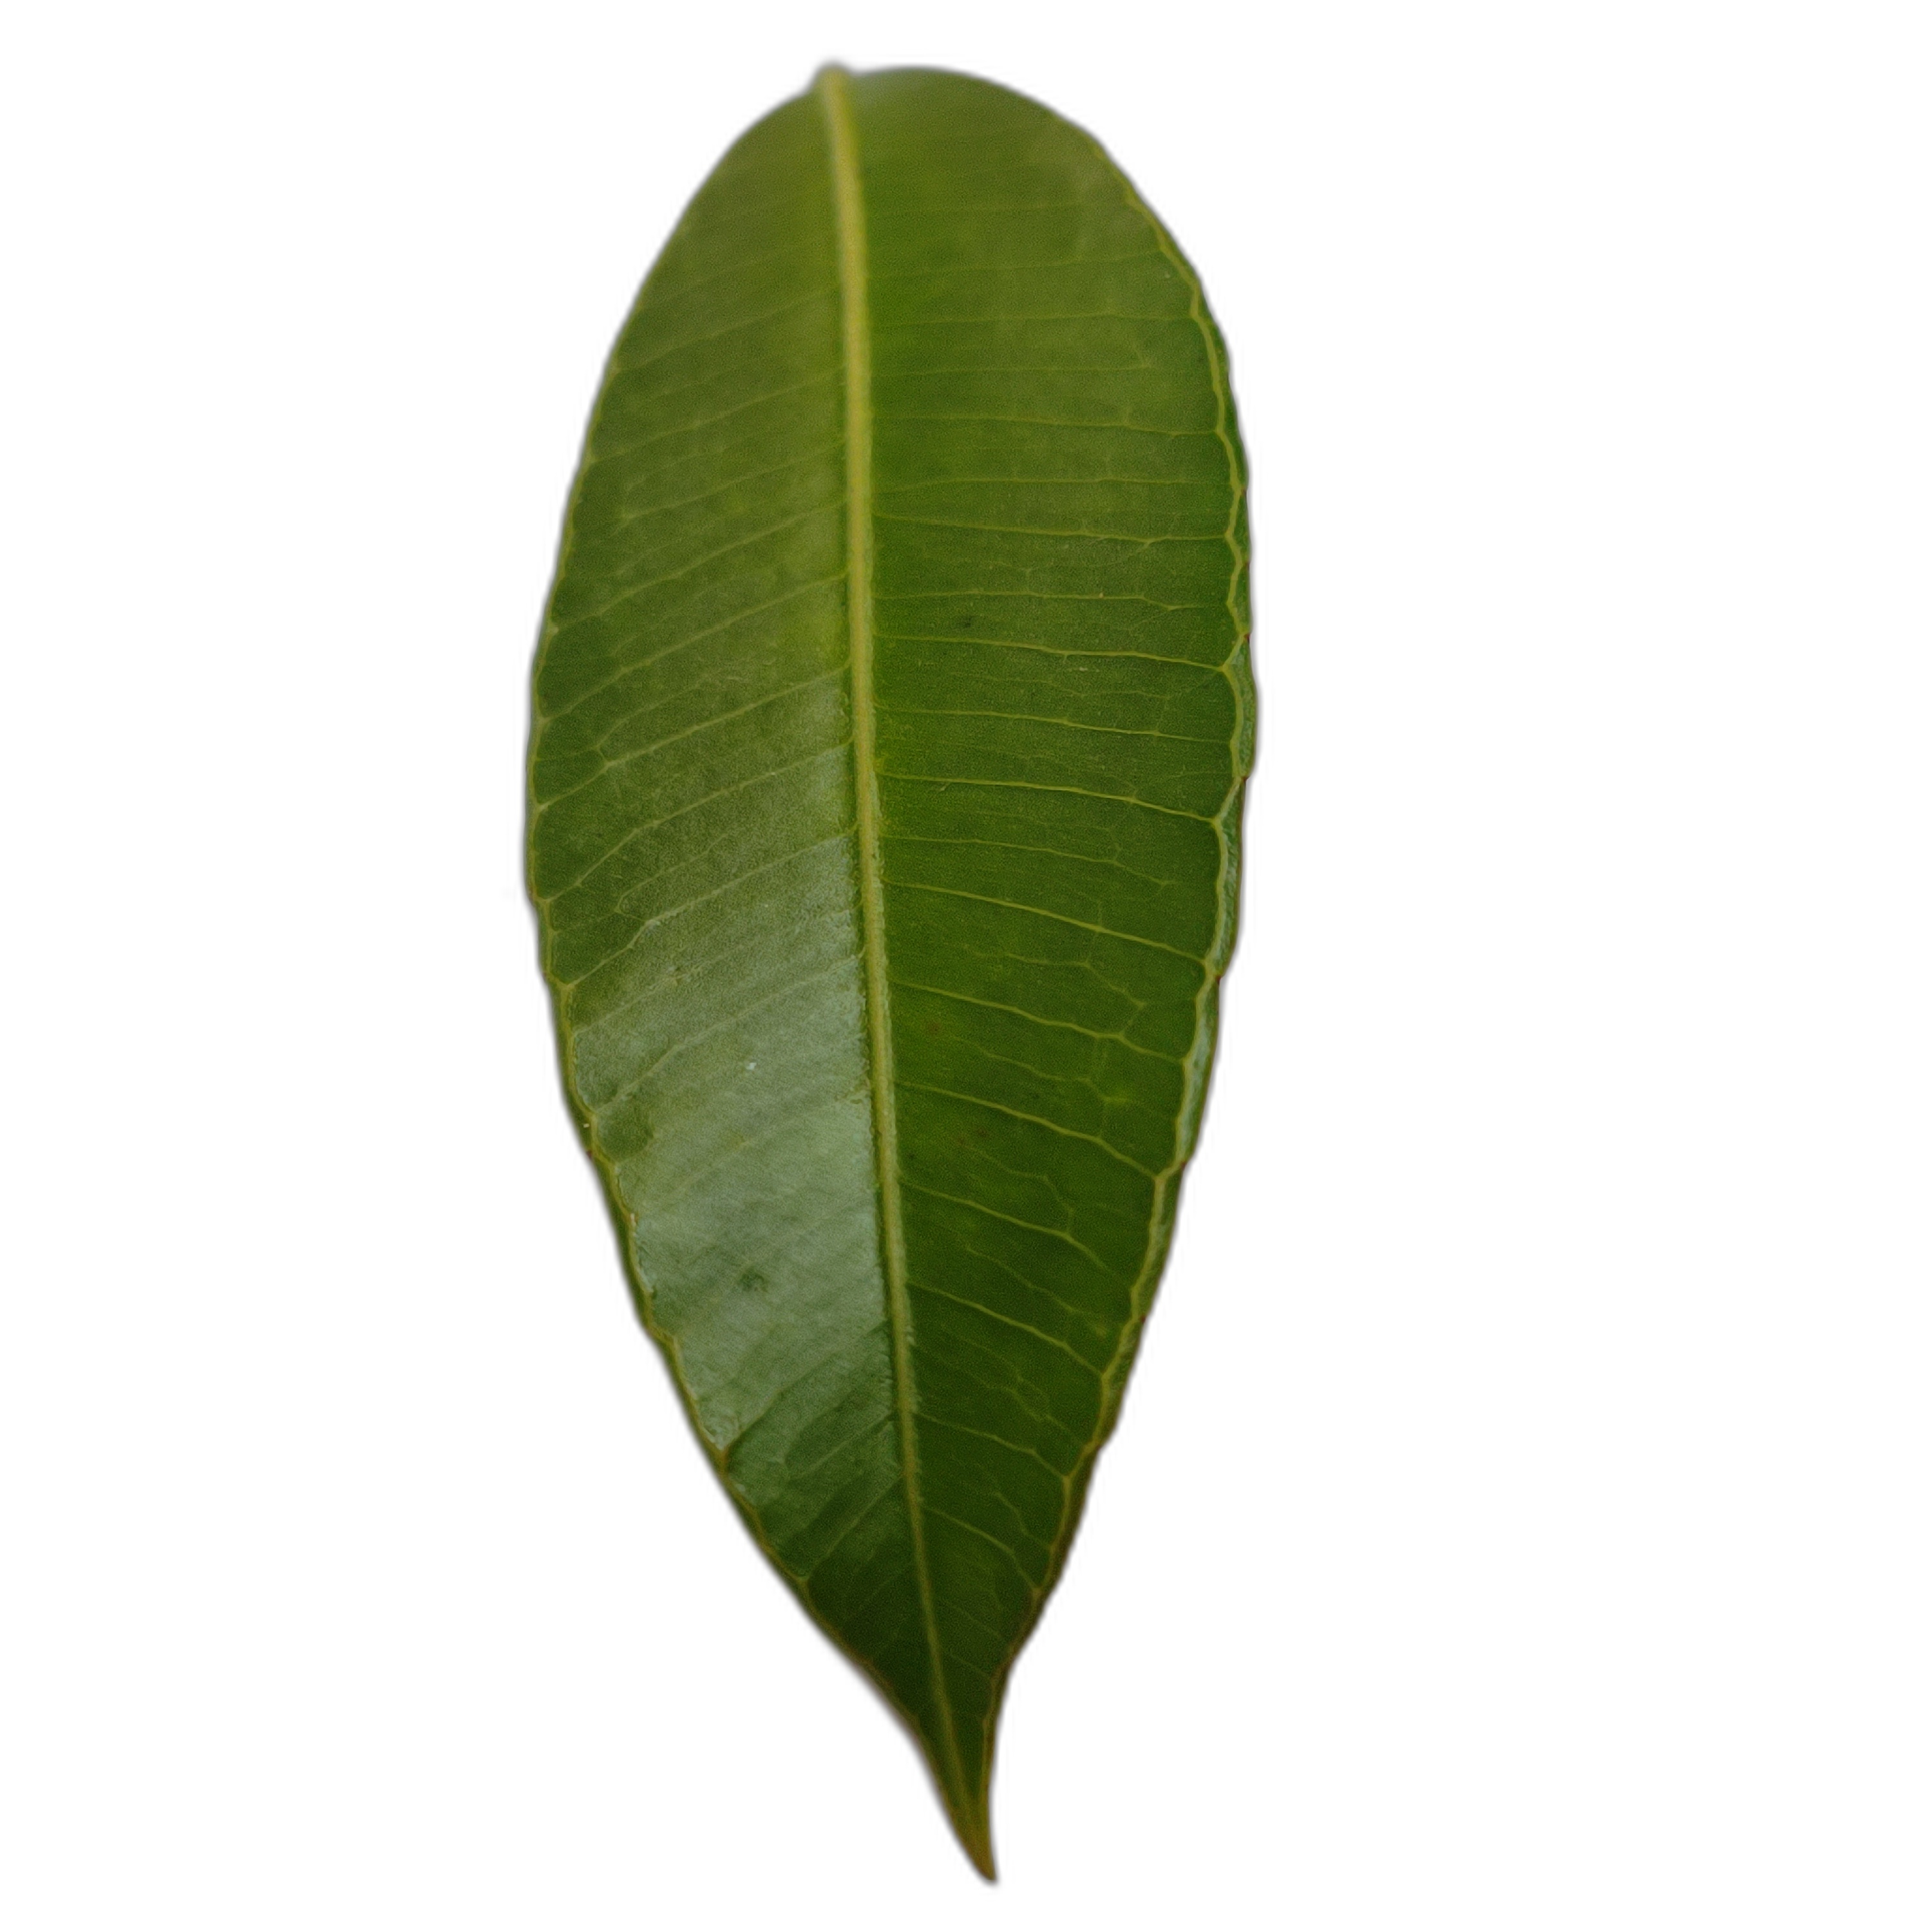
Label: healthy